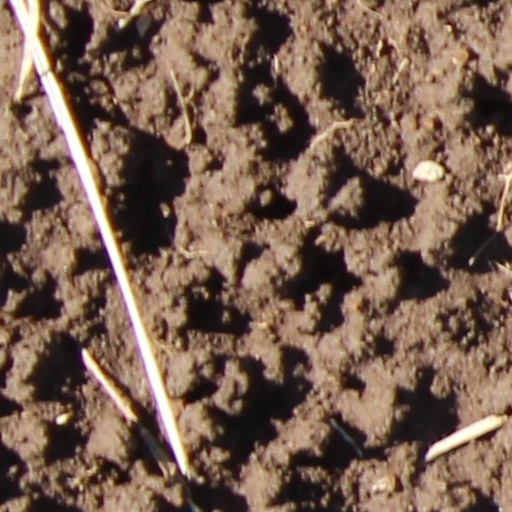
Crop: wheat